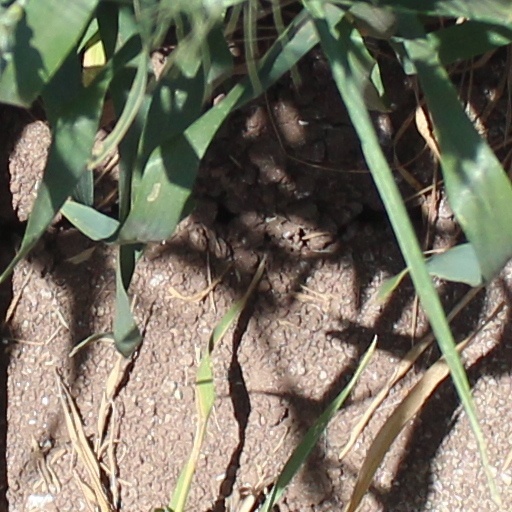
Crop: wheat